2025 Weather Guard Truck Race

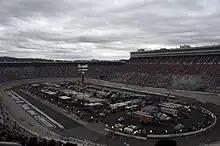
Bristol Motor Speedway, the track where the race was held.

Bristol Motor Speedway, formerly known as Bristol International Raceway and Bristol Raceway, is a NASCAR short track venue located in Bristol, Tennessee. Constructed in 1960, it held its first NASCAR race on July 30, 1961. Bristol is among the most popular tracks on the NASCAR schedule because of its distinct features, which include extraordinarily steep banking combined with short length, an all concrete surface, two pit roads, and stadium-like seating.